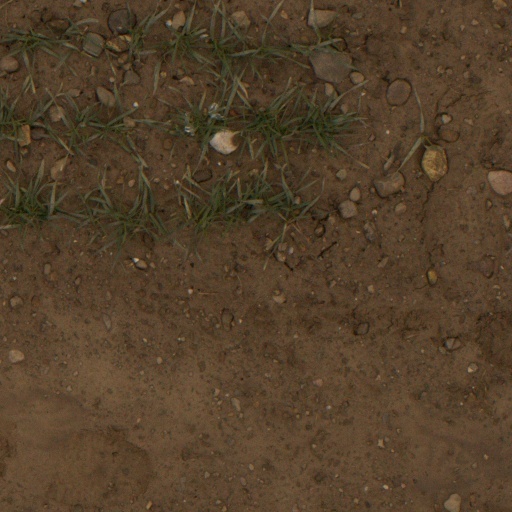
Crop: wheat